Yuna Kato

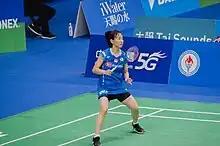
Kato at the 2022 Taipei Open

In 2022, Yuna Kato partnered with Rui Hirokami in women's doubles. On the BWF World Tour, they were runners-up at two tournaments: the Taipei Open (Super 300), where they lost to Ng Tsz Yau and Tsang Hiu Yan of Hong Kong, and the Canada Open (Super 100), where they were defeated by fellow Japanese pair Rena Miyaura and Ayako Sakuramoto. Kato and Hirokami won their first BWF World Tour title at the Indonesia Masters Super 100, defeating Miyaura and Sakuramoto in the final. The pair also won two International Challenge titles: the Mexican International and the Belgian International. Kato was part of the Japanese team that won a bronze medal at the Asia Team Championships in Selangor. Starting the year unranked, their performances led to a significant rise in their world ranking, reaching World No. 25 by 26 December 2022.